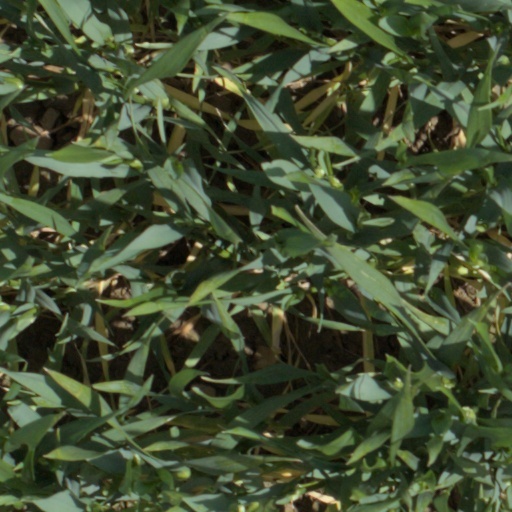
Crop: wheat